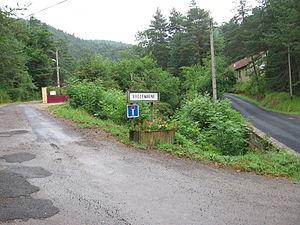
Hameau de Villemagne, commune de Saint Sauveur Camprieu
Les mines de Villemagne sont d'anciennes mines de plomb et de zinc situées sur la commune de Saint-Sauveur-Camprieu, dans le département du Gard.